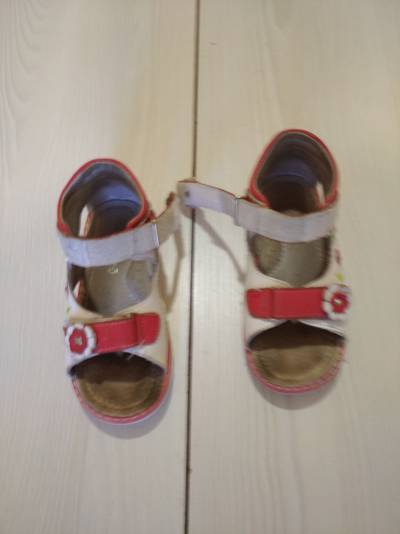
Waste category: shoes